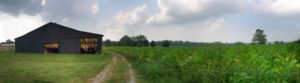
Kentucky / Økonomi
Tobaksmark i Kentucky
Kentucky er en amerikansk delstat. Statens hovedstad er Frankfort, mens Louisville er den største by. I 2006 havde staten 4,2 mio. indbyggere. Kentucky har tilnavnet The Bluegrass State efter en art af planten rapgræs, som via dette tilnavn gav betegnelse til musikgenren bluegrass.